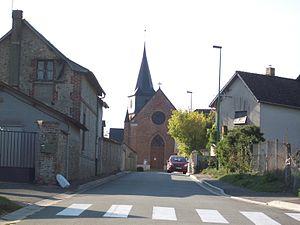
Flipou est une commune française située dans le département de l'Eure en région Normandie. Les habitants en sont les Filipipinghiens.